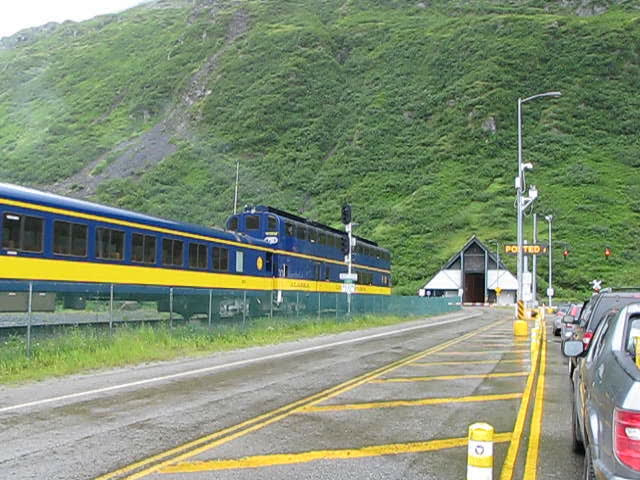
user: Given an image and a question. Answer the question in a short answer. Question: What sort of animals would enjoy grazing on this mountainside? Short Answer:
assistant: goat